Venezuela

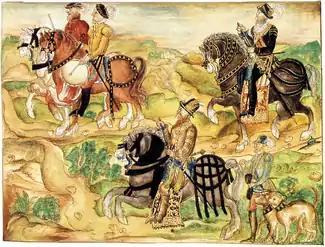
"The German Welser Armada exploring Venezuela", German Welsers ruled Venezuela from 1528 to 1546, before it was retaken by the Spanish Empire. Painting of 1560 by Hieronymus Köler.

In 1498, during his third voyage to the Americas, Christopher Columbus sailed near the Orinoco Delta and landed in the Gulf of Paria. Amazed by the great offshore current of freshwater which deflected his course eastward, Columbus expressed in a letter to Isabella and Ferdinand that he must have reached Heaven on Earth (terrestrial paradise):